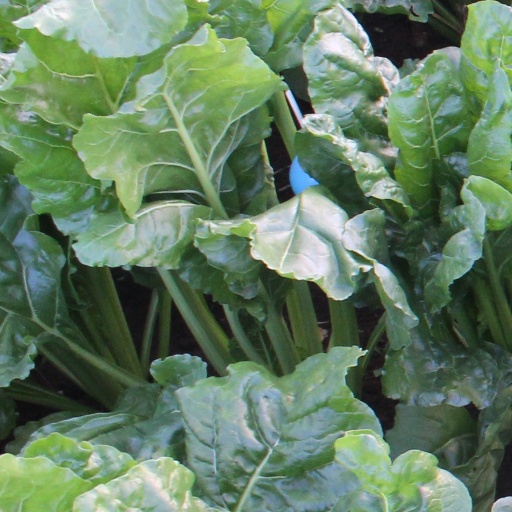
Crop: sugar beet